Laura Scales

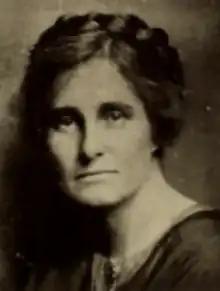
Laura W. L. Scales, from the 1925 Smith College yearbook

Laura Woolsey Lord Scales (November 13, 1879 – June 12, 1990) was an American educator, college dean and supercentenarian who served as the Dean of Students of Smith College from 1922 to 1944.